The Girl with the Jazz Heart

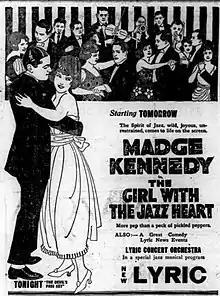
Newspaper advertisement

The Girl with the Jazz Heart is a 1921 American silent comedy film directed by Lawrence C. Windom and written by Philip Lonergan and George Mooser. The film stars Madge Kennedy, Joe King, Pierre Gendron, William Walcott, Helen Dubois, and Robert Vaughn. It was released on January 7, 1921, by Goldwyn Pictures.